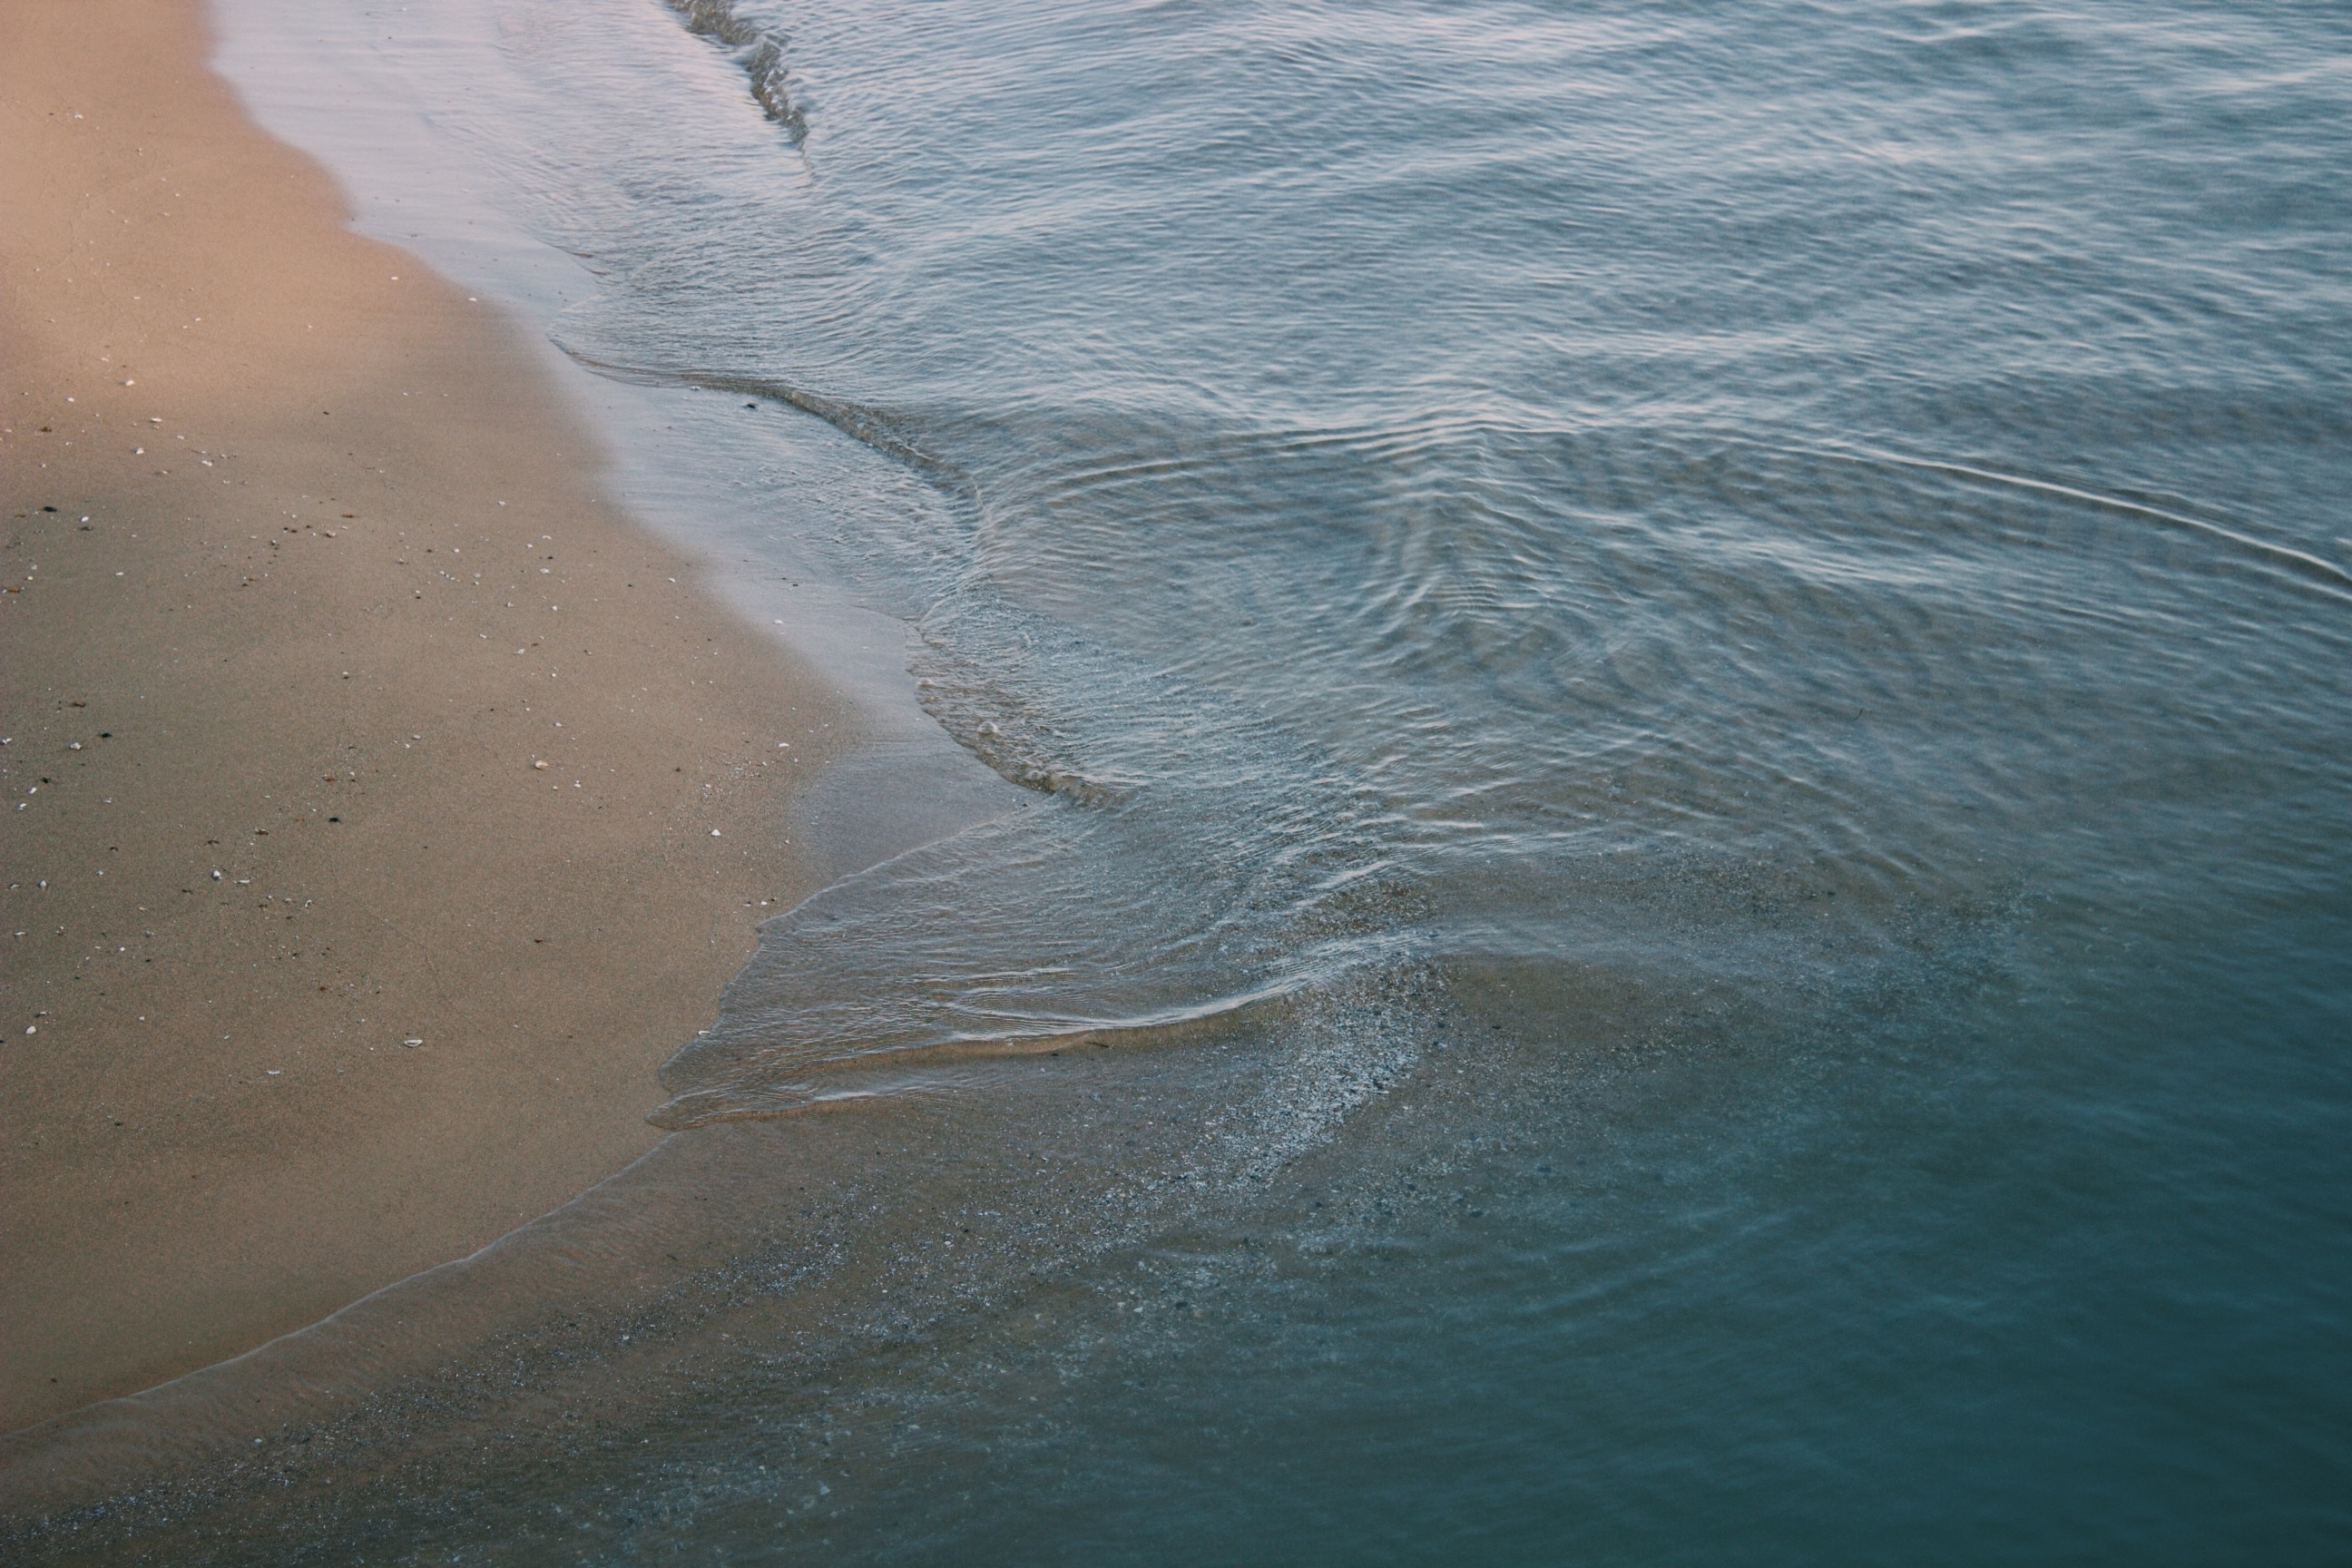
beach, sea, coast, water, sand, ocean, horizon, sunlight, shore, wave, wind, body of water, wind wave